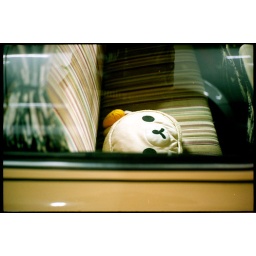
a bear in an old vw car